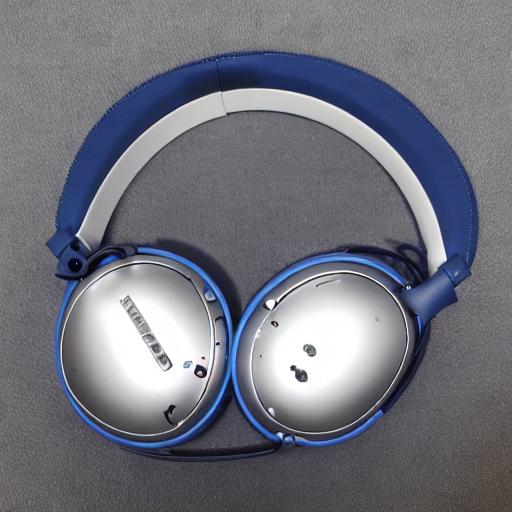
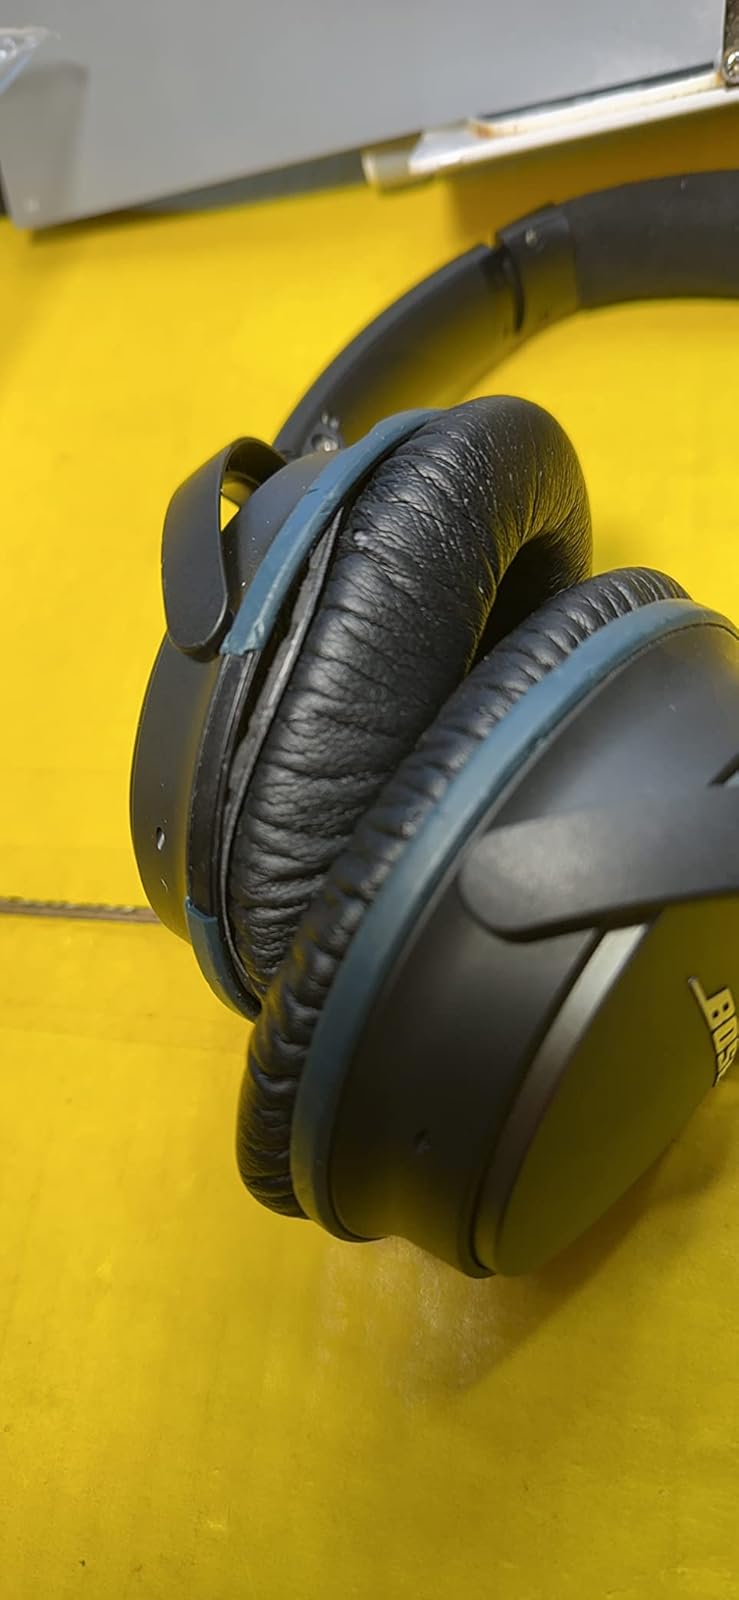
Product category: headphones
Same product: no